Alain le Pichon

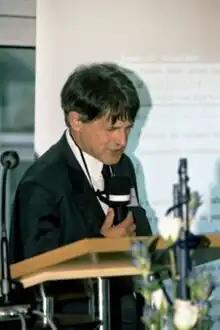
Alain le Pichon

Alain le Pichon (born 29 November 1944) is a French Anthropologist.